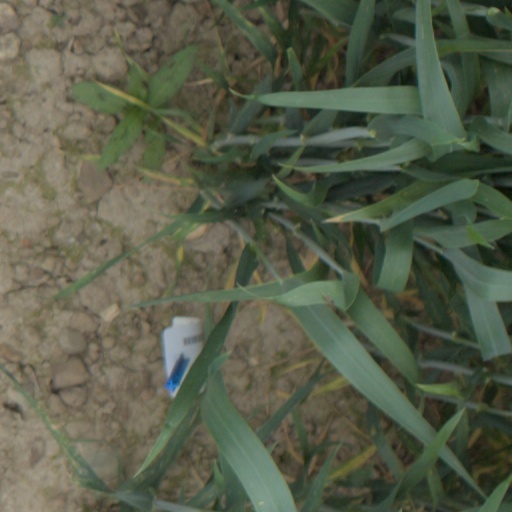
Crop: wheat